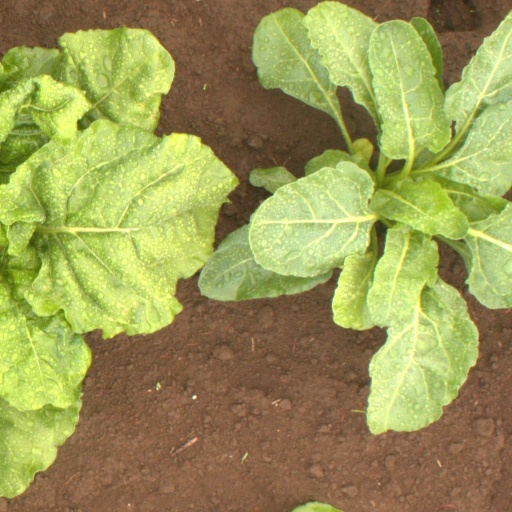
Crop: sugar beet